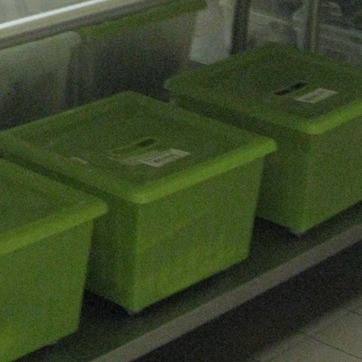
Material: plastic